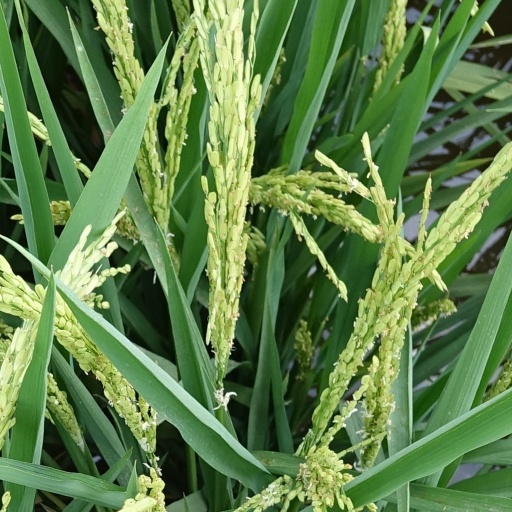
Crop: rice